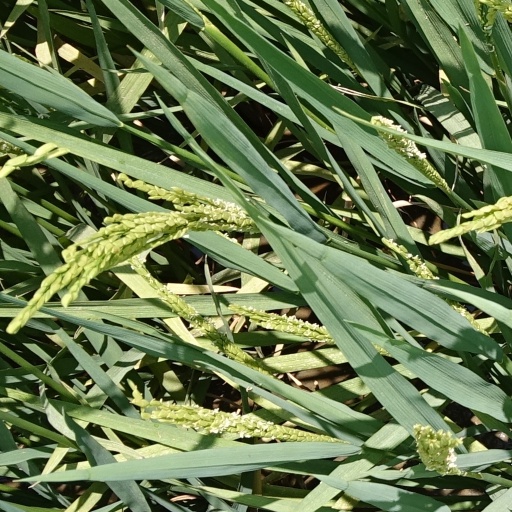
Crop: rice